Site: saxony
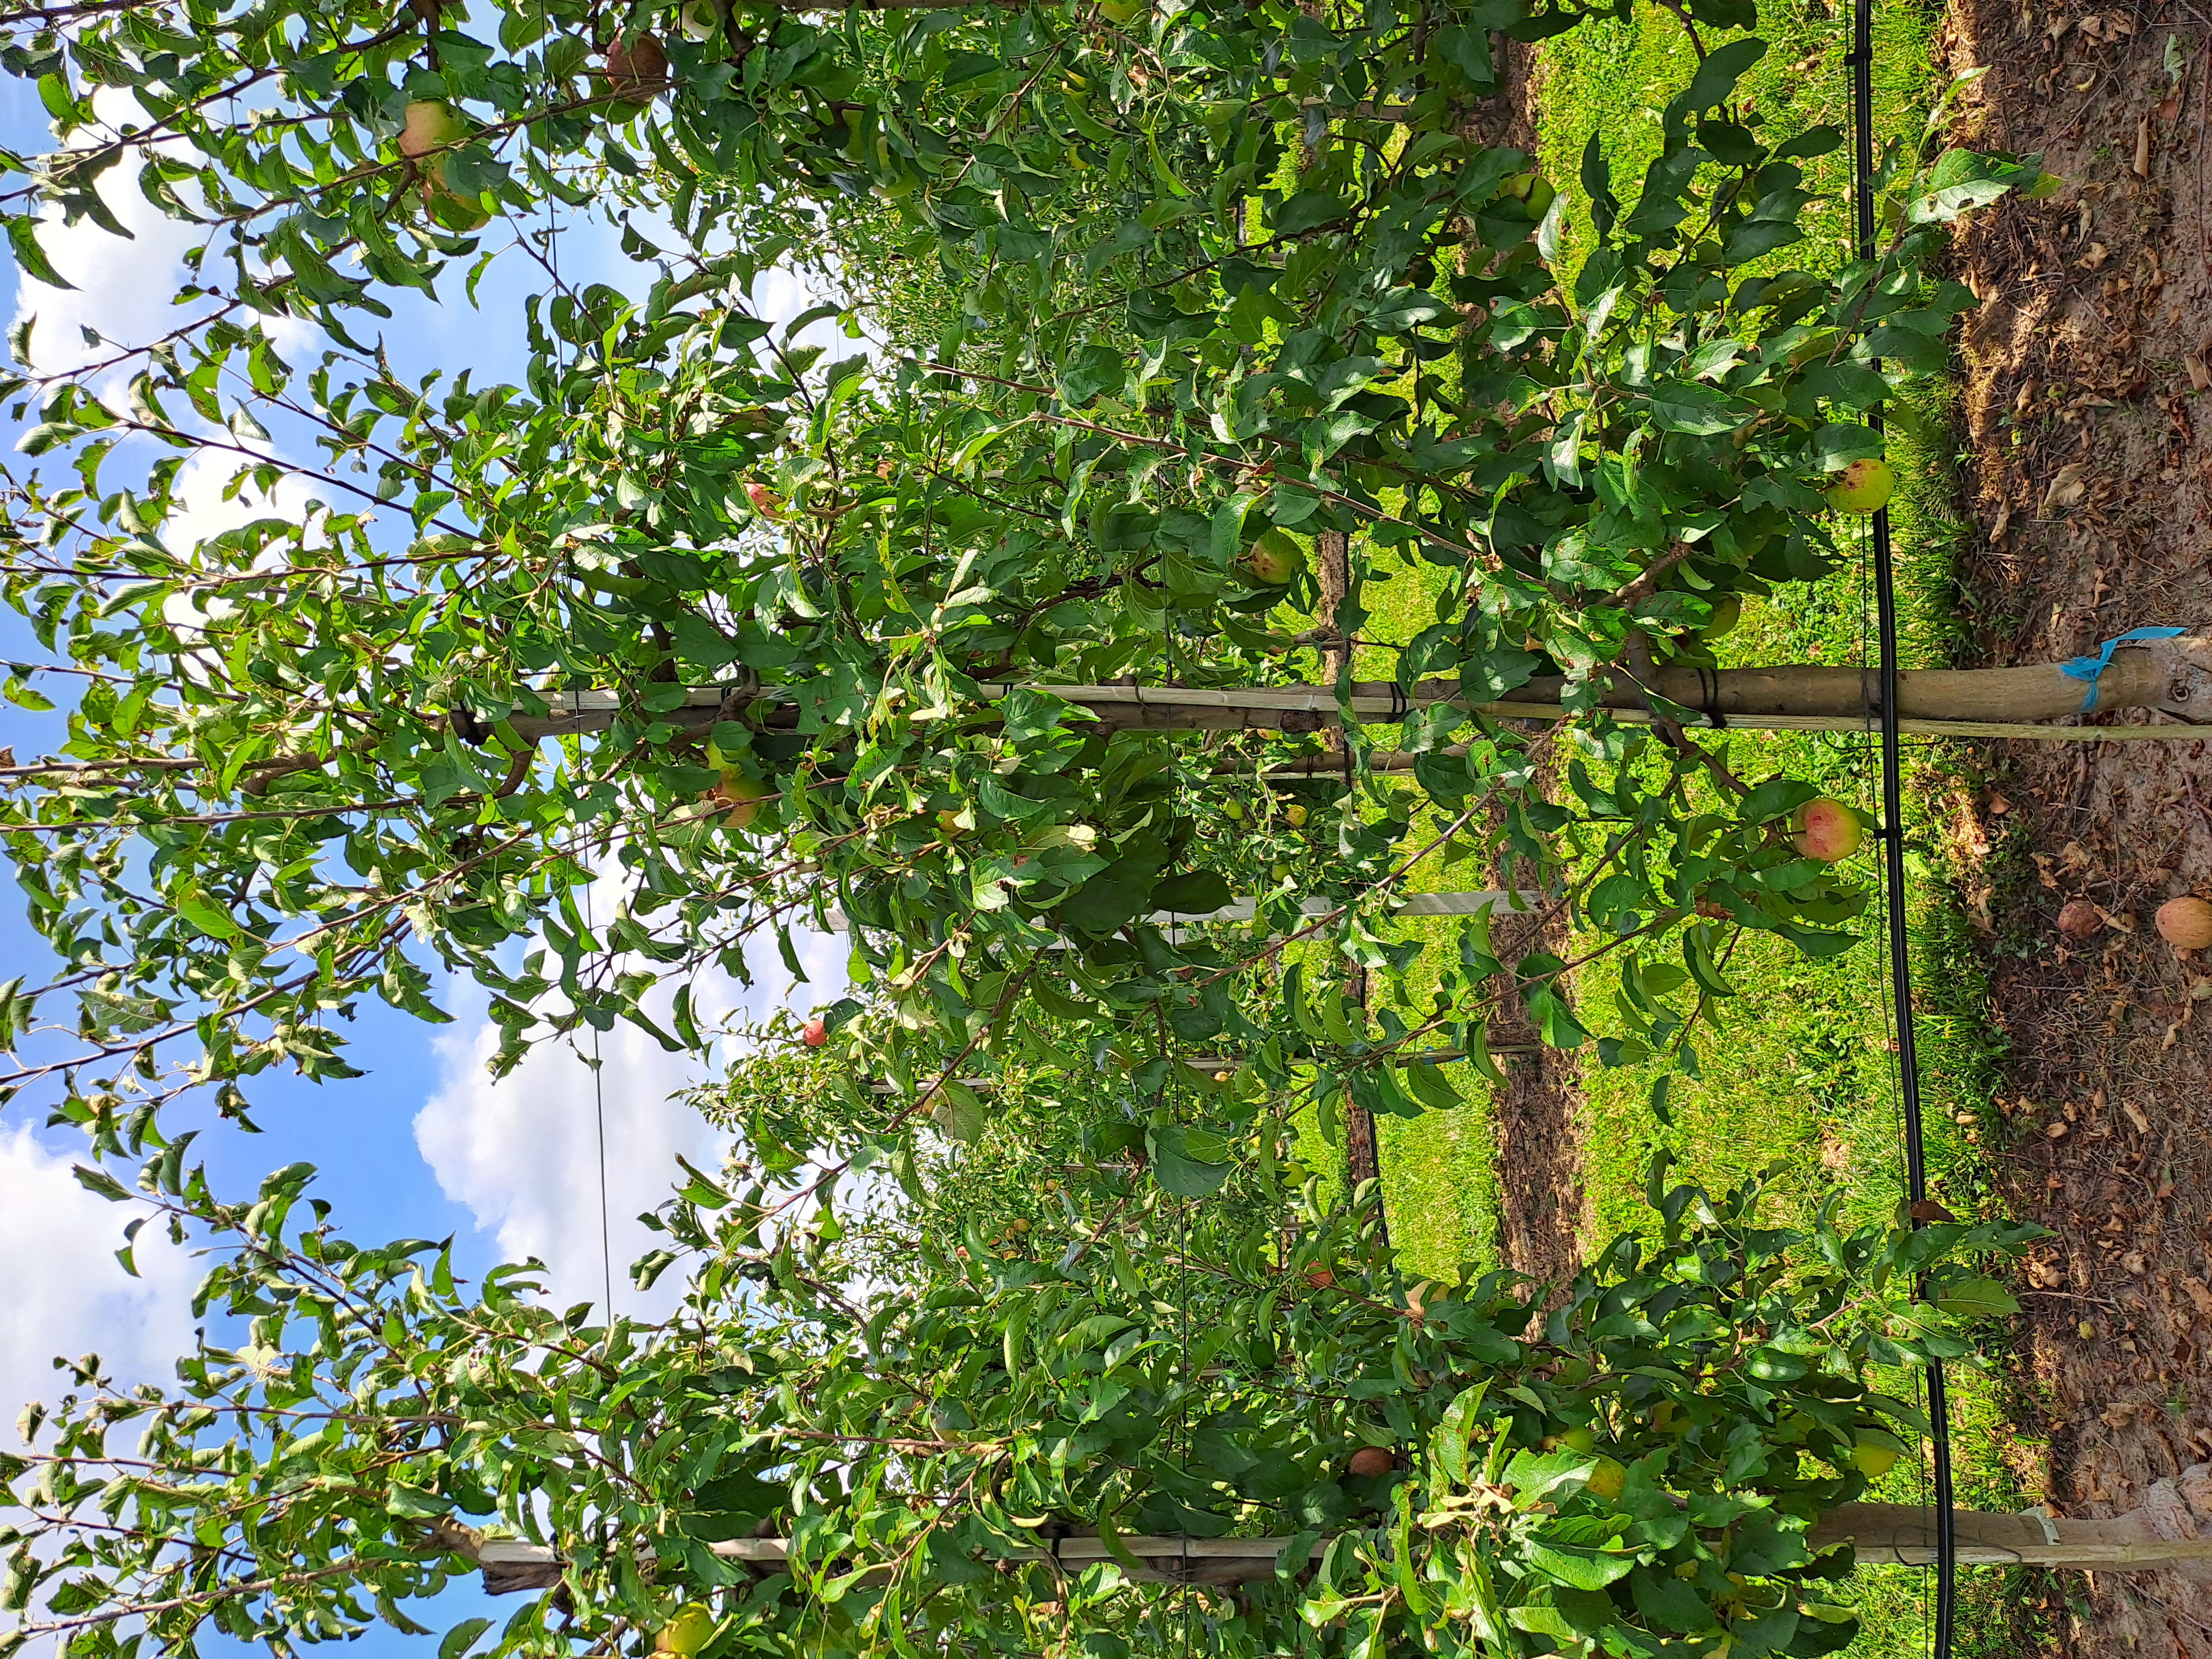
Growth stage (BBCH 85): Maturity of fruit and seed